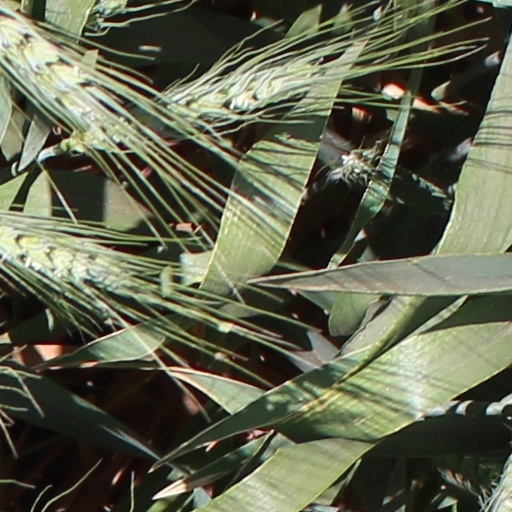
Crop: wheat